Economic history of Latin America

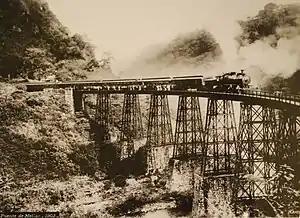
Mexican railway bridge, an example of engineering that overcame geographical barriers and allowed efficient movement of goods and people.

In Spanish America, the disappearance of colonial-era economic restrictions (except for Cuba and Puerto Rico) did not produce immediate economic expansion "because investment, regional markets, credit and transport systems were disrupted" during the independence conflicts. Some regions faced greater continuity from colonial era economic patterns, mainly ones that were not involved in silver extraction and peripheral to the colonial economy. Newly independent Spanish American republics did see the need to replace Spanish colonial commercial law, but they did not put in place a new code until after the mid nineteenth century due to political instability and the lack of legal expertise. Until constitutions were put in place for the new sovereign nations, the task of crafting new laws was largely on hold. The legislatures were comprised on men who had no previous experience in governing, so that it was challenging to draft laws, including those to shape economic activity. Not having a stable political structure or legal framework that guaranteed property rights made potential entrepreneurs, including foreigners, less likely to invest. The dominance of large landed estates continued throughout the early nineteenth century and beyond.